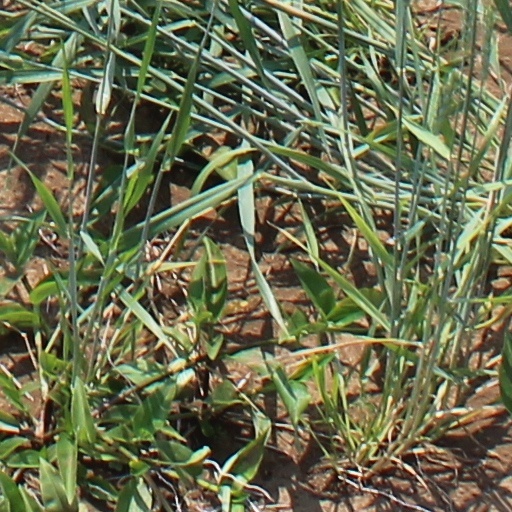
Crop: wheat